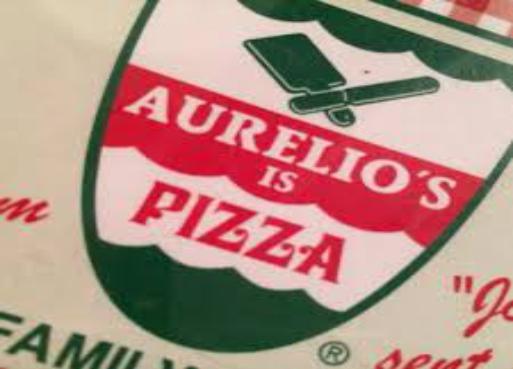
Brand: Aurelio's Pizza
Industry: Food